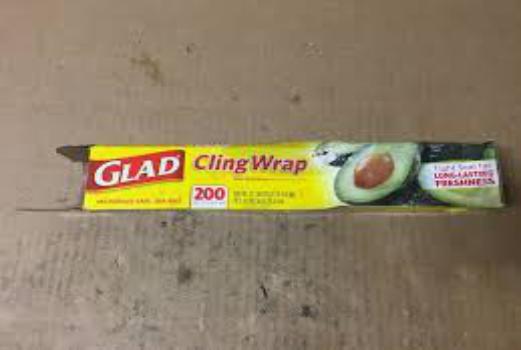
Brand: glad wrap
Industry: Food